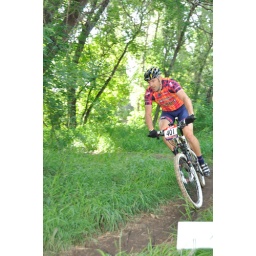
From the Edmonton Canada Cup mountain bike race, July 11th, 2010 in Edmonton, Alberta, Canada.